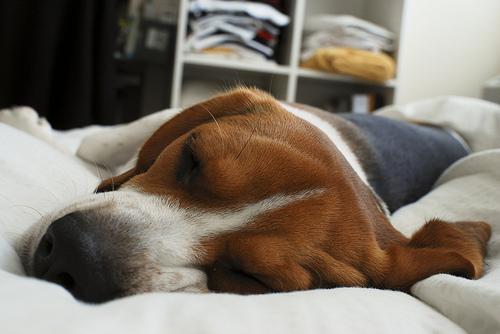
beagle